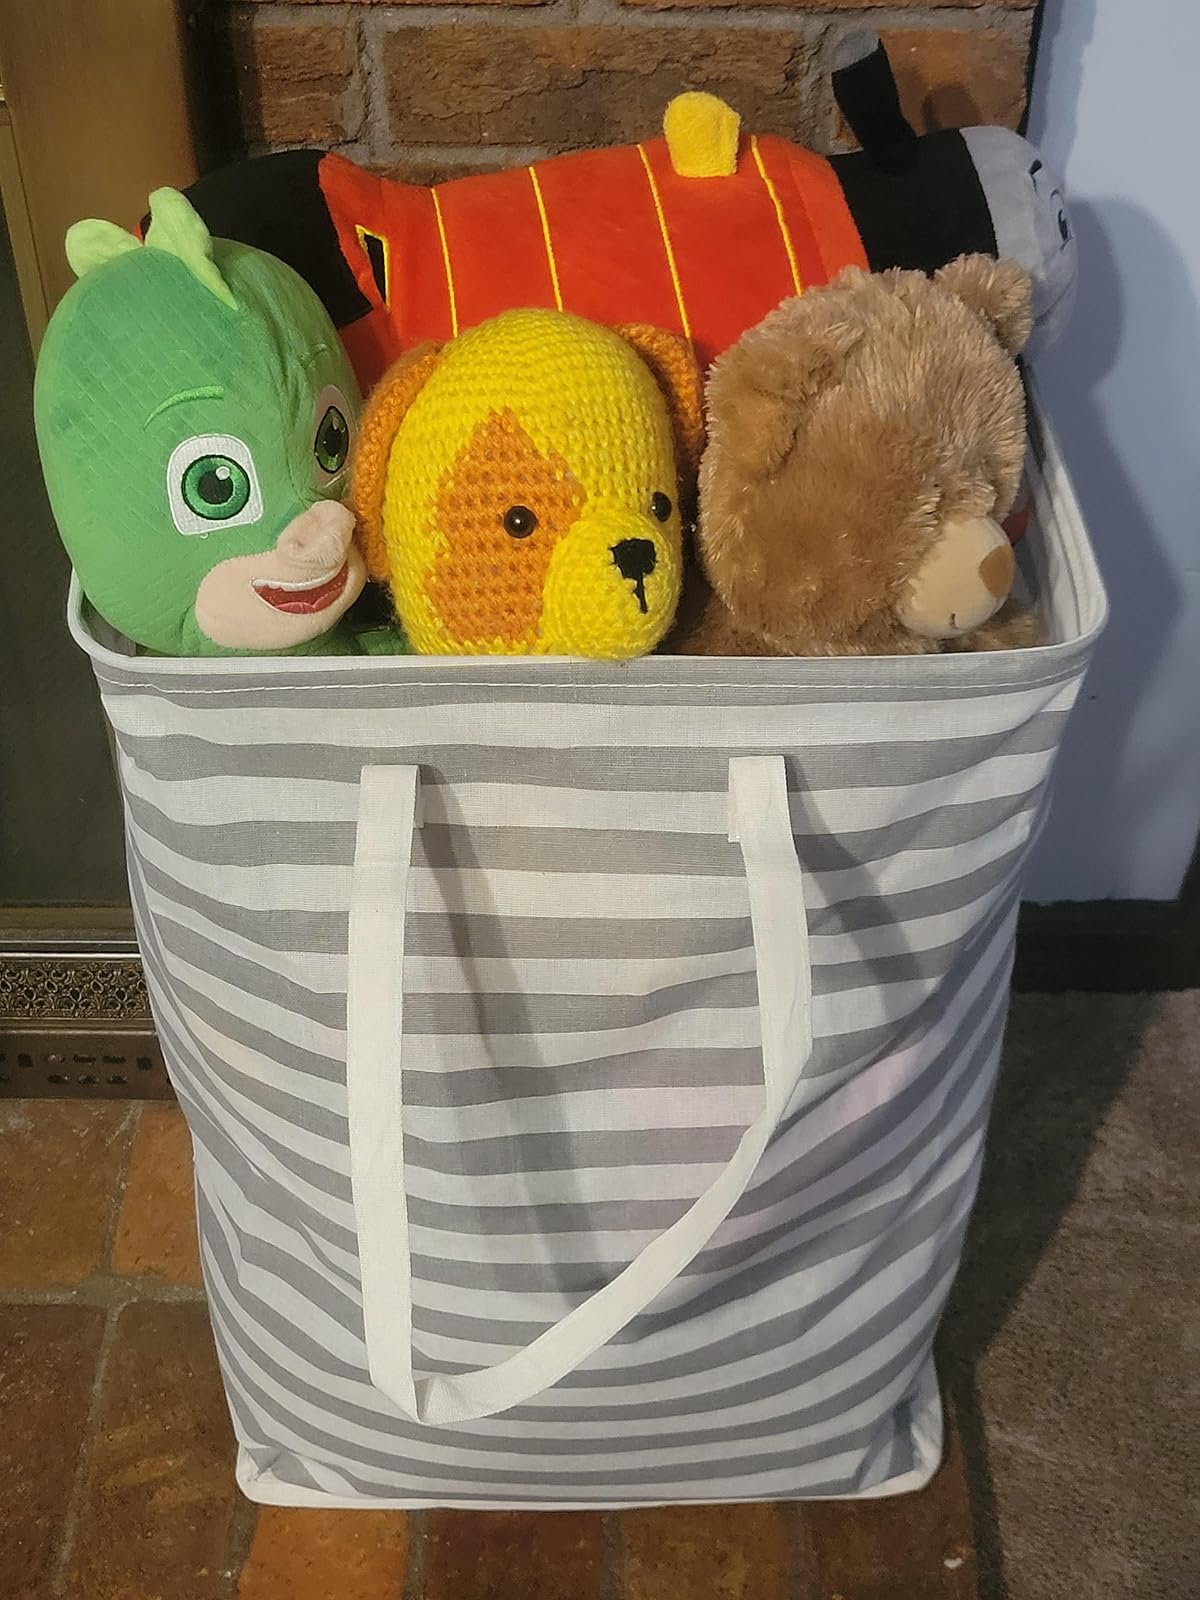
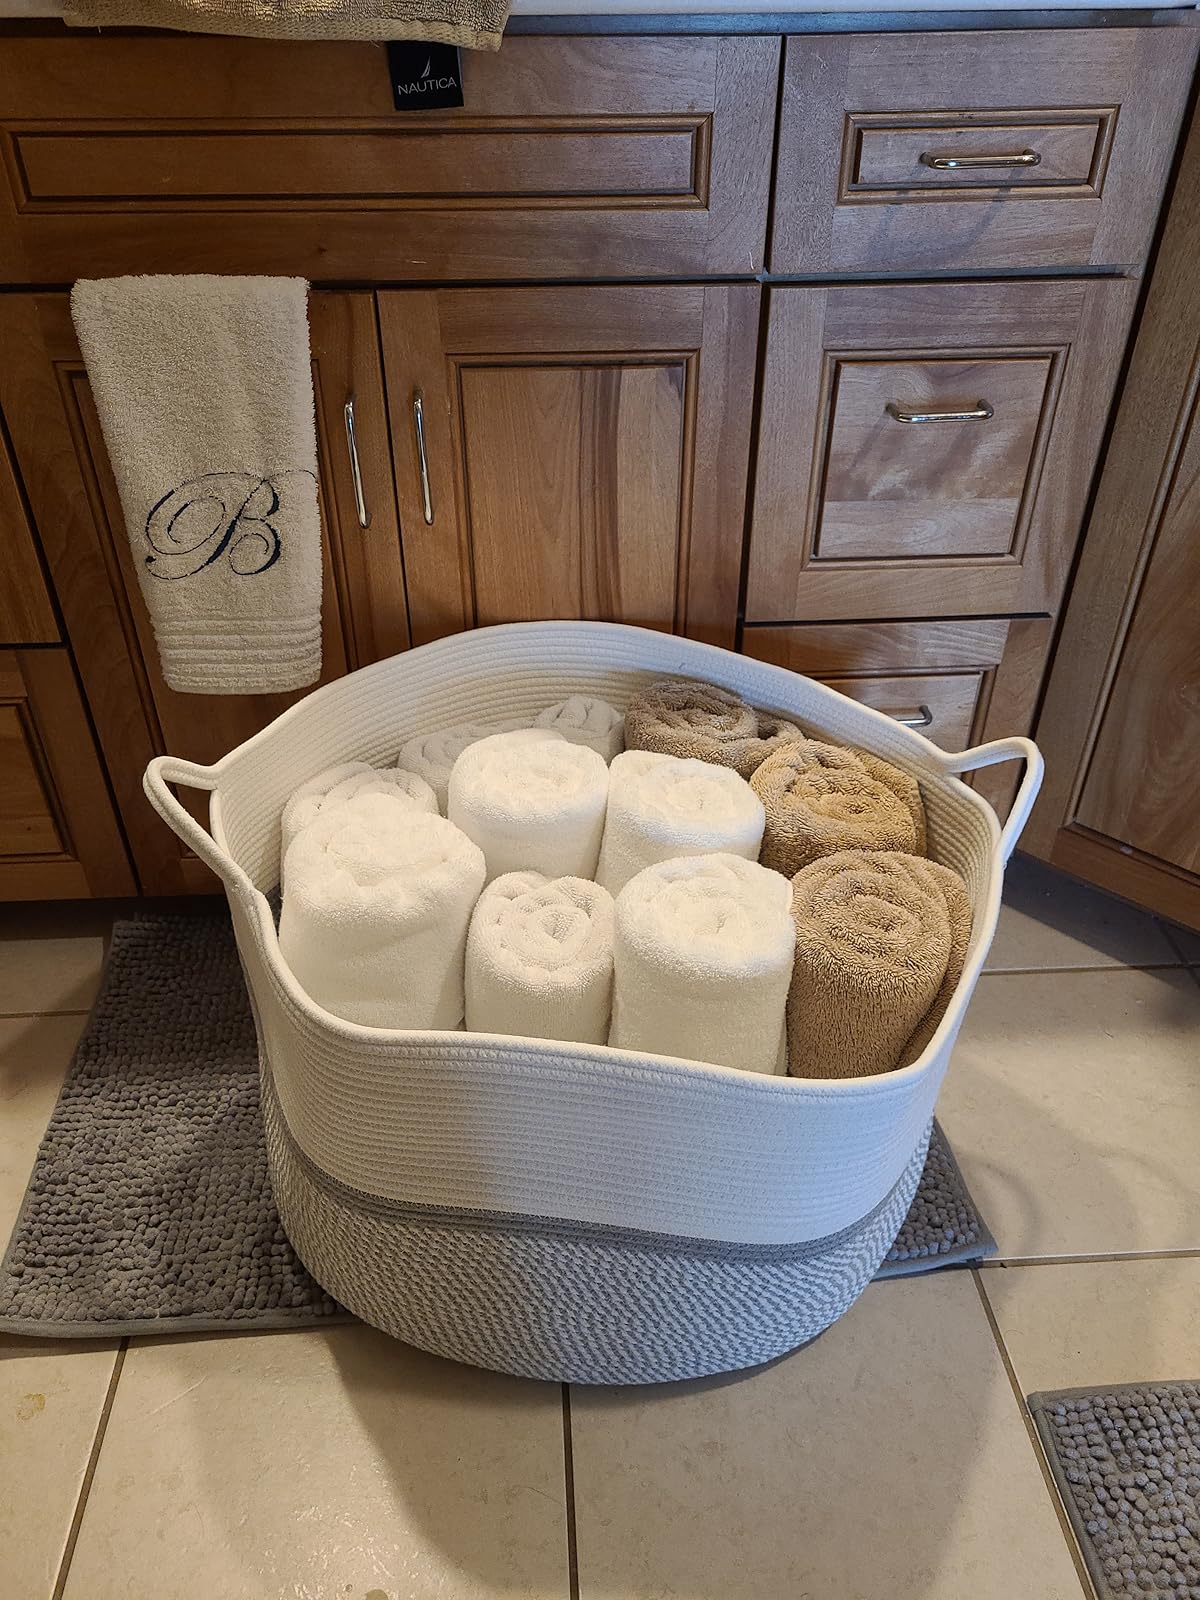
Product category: items_hamper
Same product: no